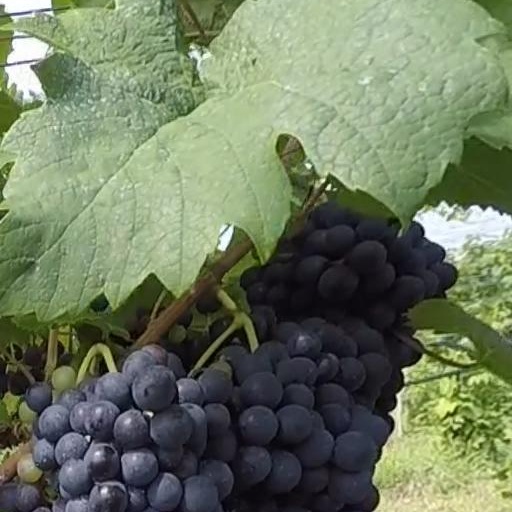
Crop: grape